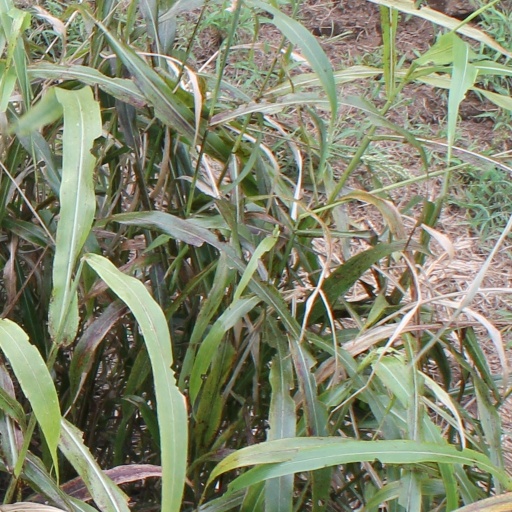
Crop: sorghum